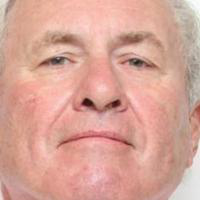
Age group: age 56-65